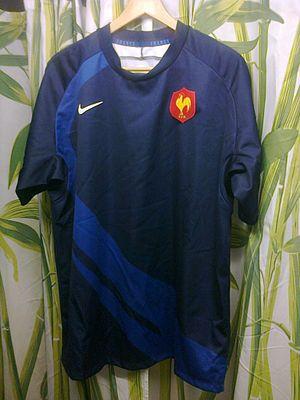
Maillot de l'équipe nationale française de rugby à la Coupe du Monde 2007.
L'équipe de France de rugby à XV, aussi connue sous les noms de XV de France et des Bleus, est l’équipe qui représente la France dans les compétitions majeures de rugby à XV. Elle rassemble les meilleurs joueurs de France sous le patronage de l'U.S.F.S.A., puis de la Fédération française de rugby depuis 1919.